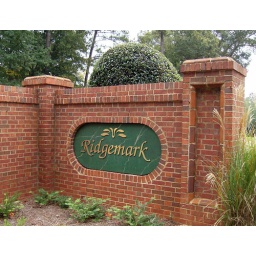
residential entrance sign recessed in brick wall